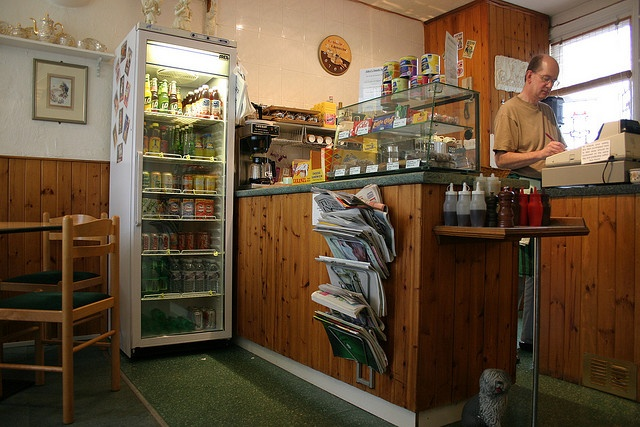
A mini fridge sitting next to a counter in a kitchen.
A man behind a cashier holding a red pen
A man stands at a cash register in a small shop.
Man behind counter in  shop with coke cooler, newspapers, condiments on table.
A man in a convenience store working at the register.